Spot-bellied eagle-owl

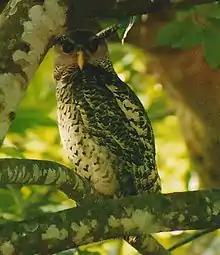
A spot-bellied eagle-owl in the Biligiriranga Hills of south India.

The spot-bellied eagle-owl is nocturnal and often spends its day hidden in the dense foliage of large forest trees. However, they have been observed on the move and even hunting during the day, especially in forests with minimal human disturbance. Their activity normally picks up at dusk as they begin to hunt. In larger forest owls, a partially diurnal behaviour is not uncommon. The bright whitish colouration, overlaid with brownish cross-bars, forming a brow over the eyes to the front of the ear-tufts is theorised to play a primary role in expression of behavioural intent.